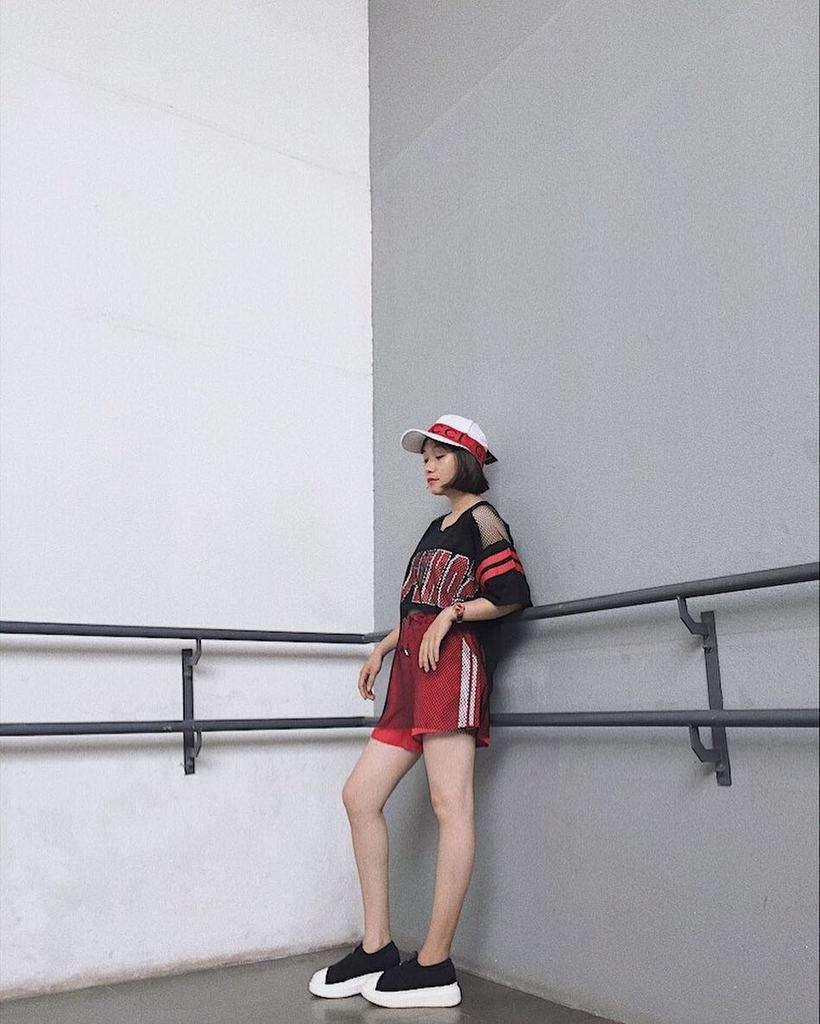
cô gái này đang đội một cái nón kết